You Better Not Waste My Time

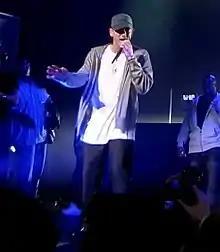
Digital Spy's Alex Fletcher compared Dappy's rapping on the track to that of American rapper Eminem (pictured).

A writer for the "Manchester Evening News" praised the track's slick production and deemed its central hook as "one to die for," adding, "This single has a real sense of urgency about it and gets right in your head within seconds." The writer went on to mention that the song's combination of rap and "superb vocals" is what lifts it as a complete product, concluding that Tulisa's Fergie-like harmony is the track's most essential component. The newspaper's writer was however critical of N-Dubz' sound, opining that they are a "teen version of The Black Eyed Peas" sonically, but, "You'd rather your kids listened to this than Samanda, surely?" Emma Warren from "The Guardian" positively reviewed "You Better Not Waste My Time" writing, "This pop-friendly slice of MC culture riffs on well trodden topics but it does so in such ebullient style that it hardly matters." Warren went on to highlight the song's target market, mentioning, "Currently being played at tinny top volume by kids on buses nationwide. Fraser McAlpine of the "BBC" felt that the song was "very good" and that he "will certainly be buying a copy [of the single]". Digital Spy's Alex Fletcher awarded "You Better Not Waste My Time" a three (out of five)-star rating, deeming the group's "cock-sure" attitude and bravado as one that "makes a refreshing change from the twee and retiring indie chaps that generally clog the nations airwaves." Fletcher felt that the song manifested the group's ear for a decent tune, adding, "The haunting piano line and reverberating bass thumps should find themselves on a million kids' ringtones." He went on to liken Dappy's rapping on the track to American rapper Eminem, writing, "the Eminem-aping rap patter is certainly impressive, even though it lacks the wit and intelligence of the US star." Fletcher was however critical of the song's lyrical content, opining, "the bitter lyrics about disparaging school teachers are not attractive, " and felt that the group's "brand of grimy, haunting garage is somewhere between the So Solid Crew, Blazin' Squad comic book gangster nonsense of a few years back and the far more acceptable sounds of UK hip-hop stars Kano and Sway."